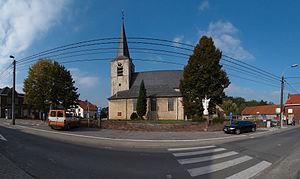
Leefdaal, en français Leefdael est une section de la commune belge de Bertem située en Région flamande dans la province du Brabant flamand.